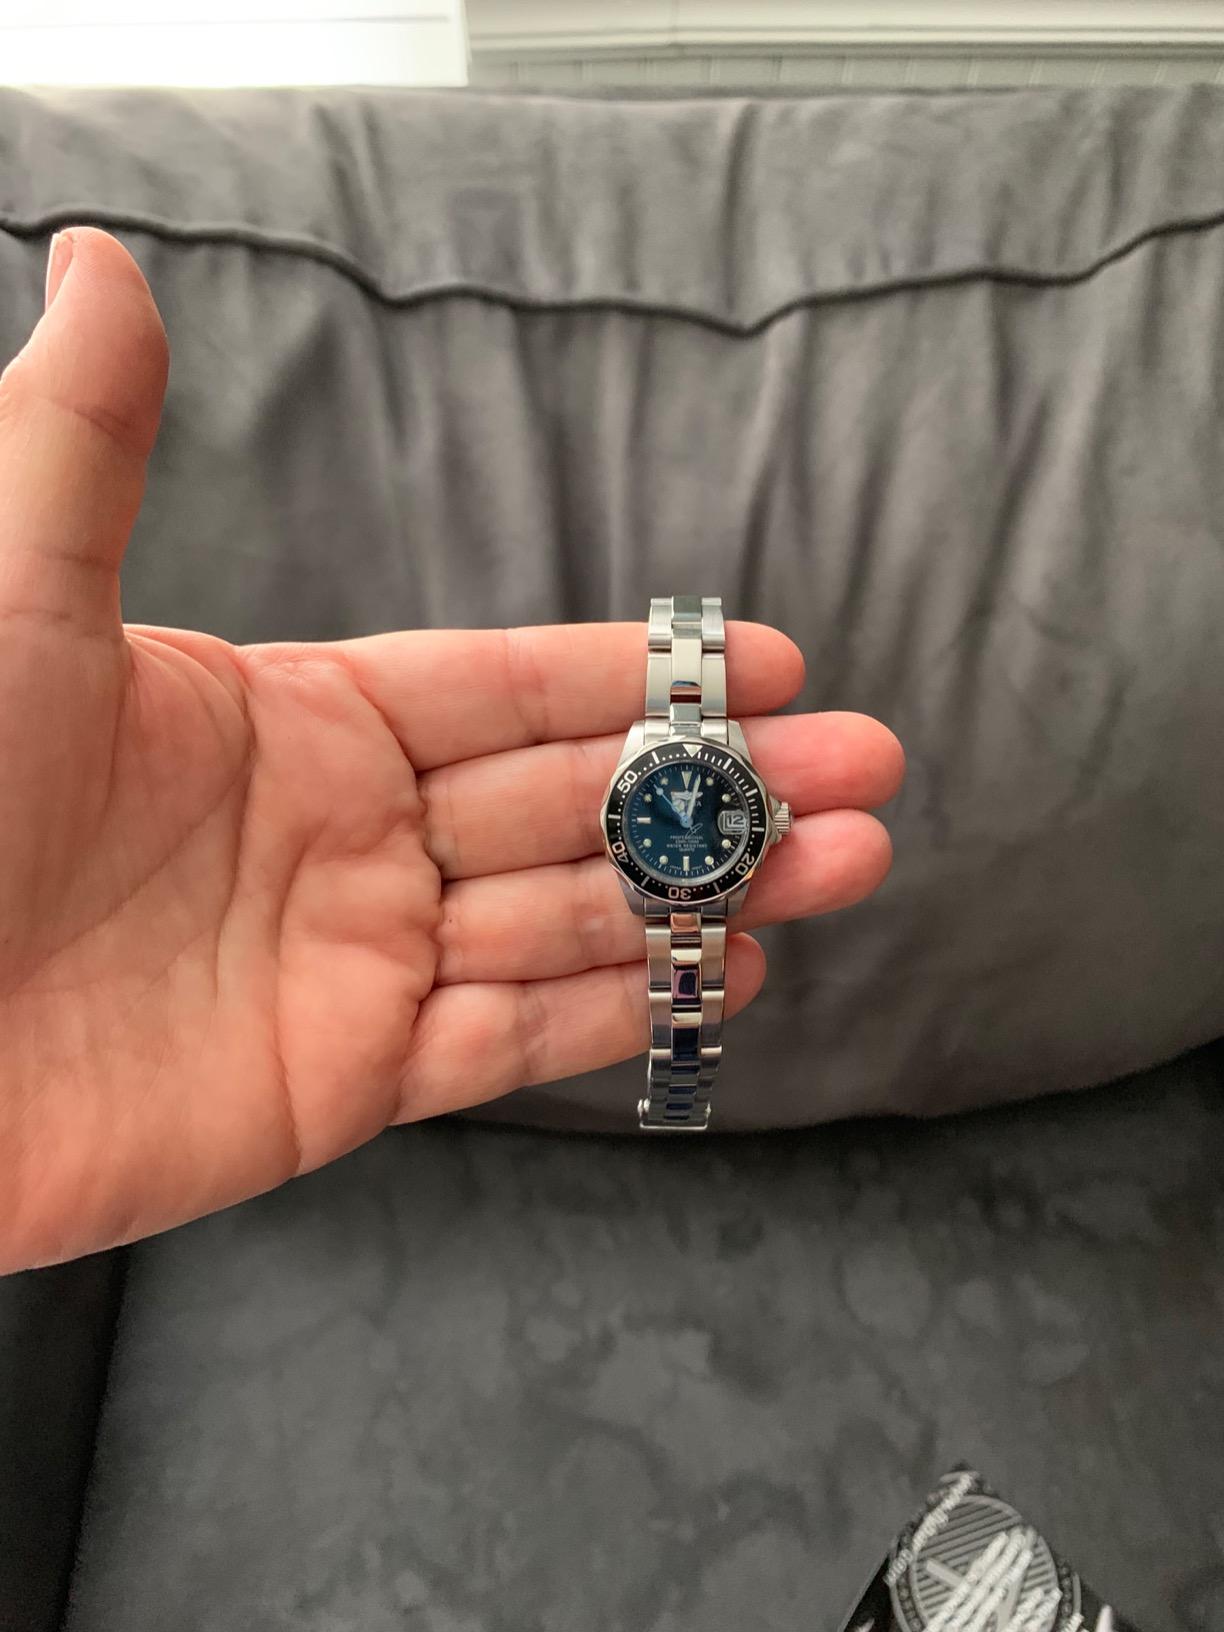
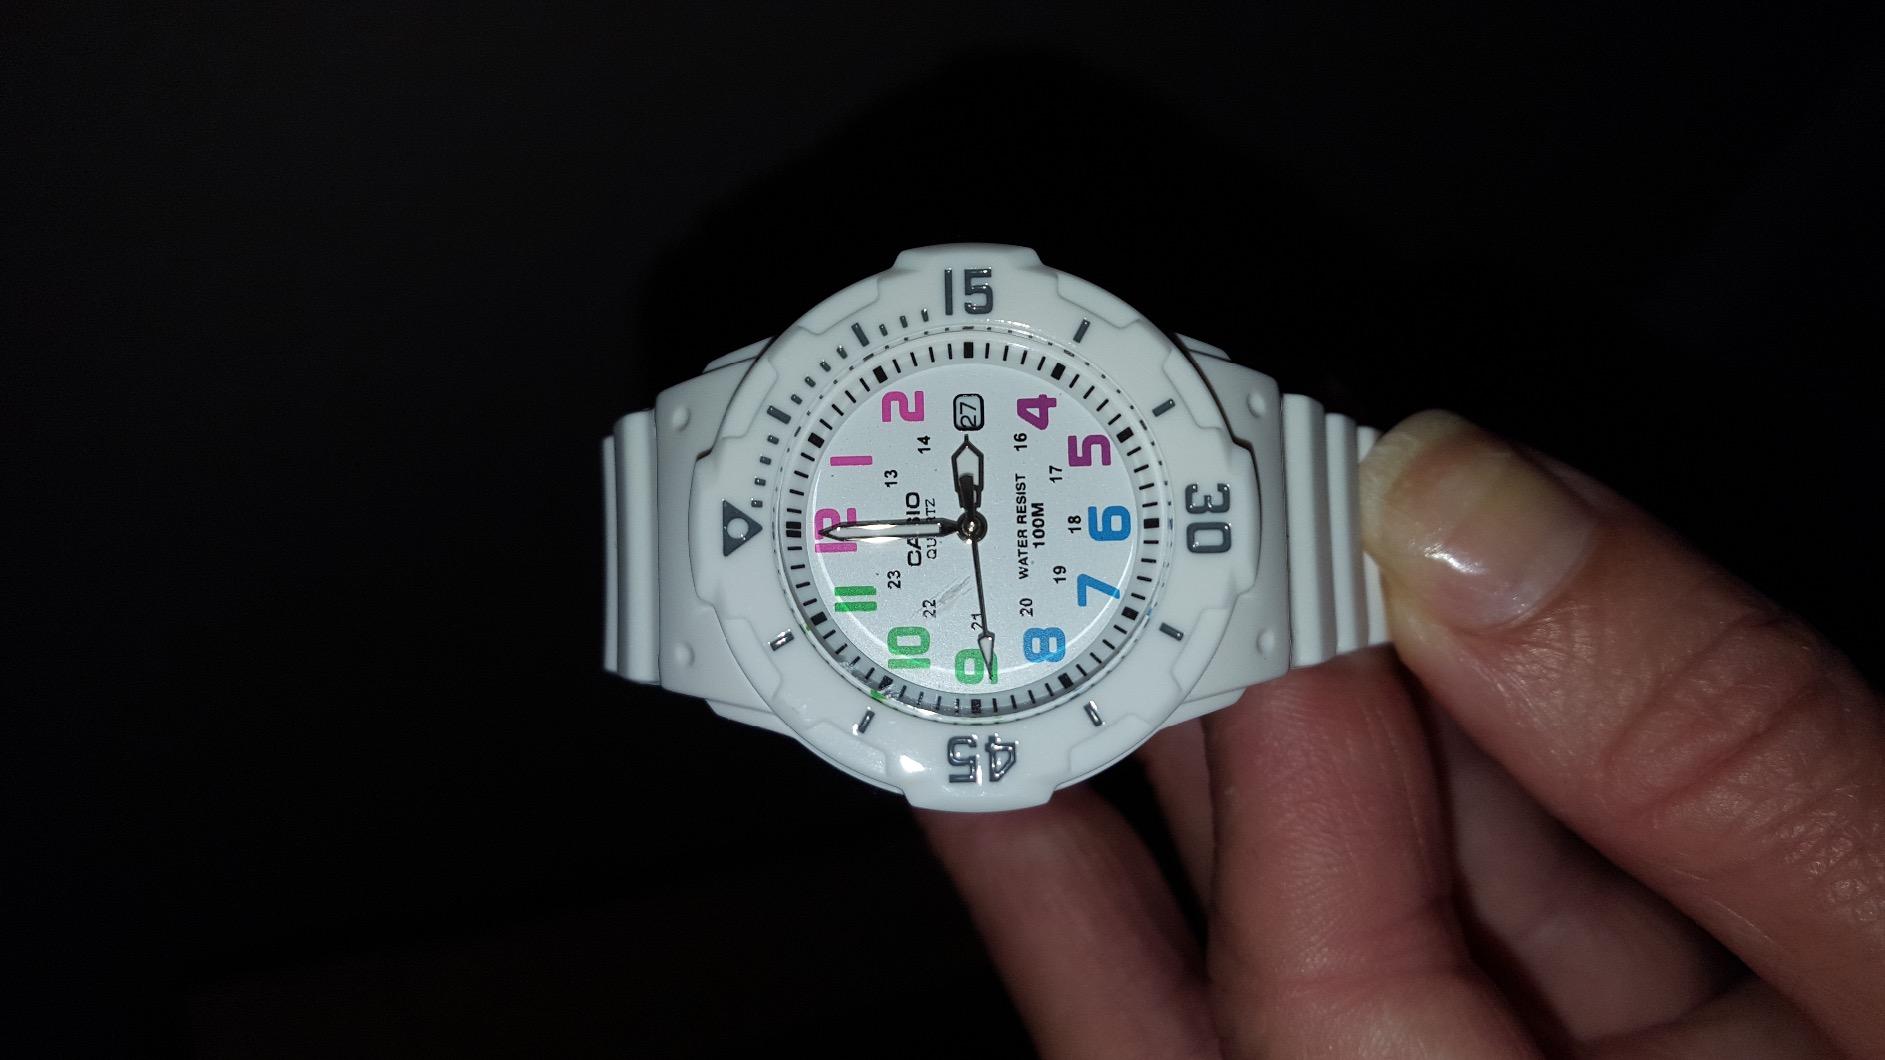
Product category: accessories_watch
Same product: no